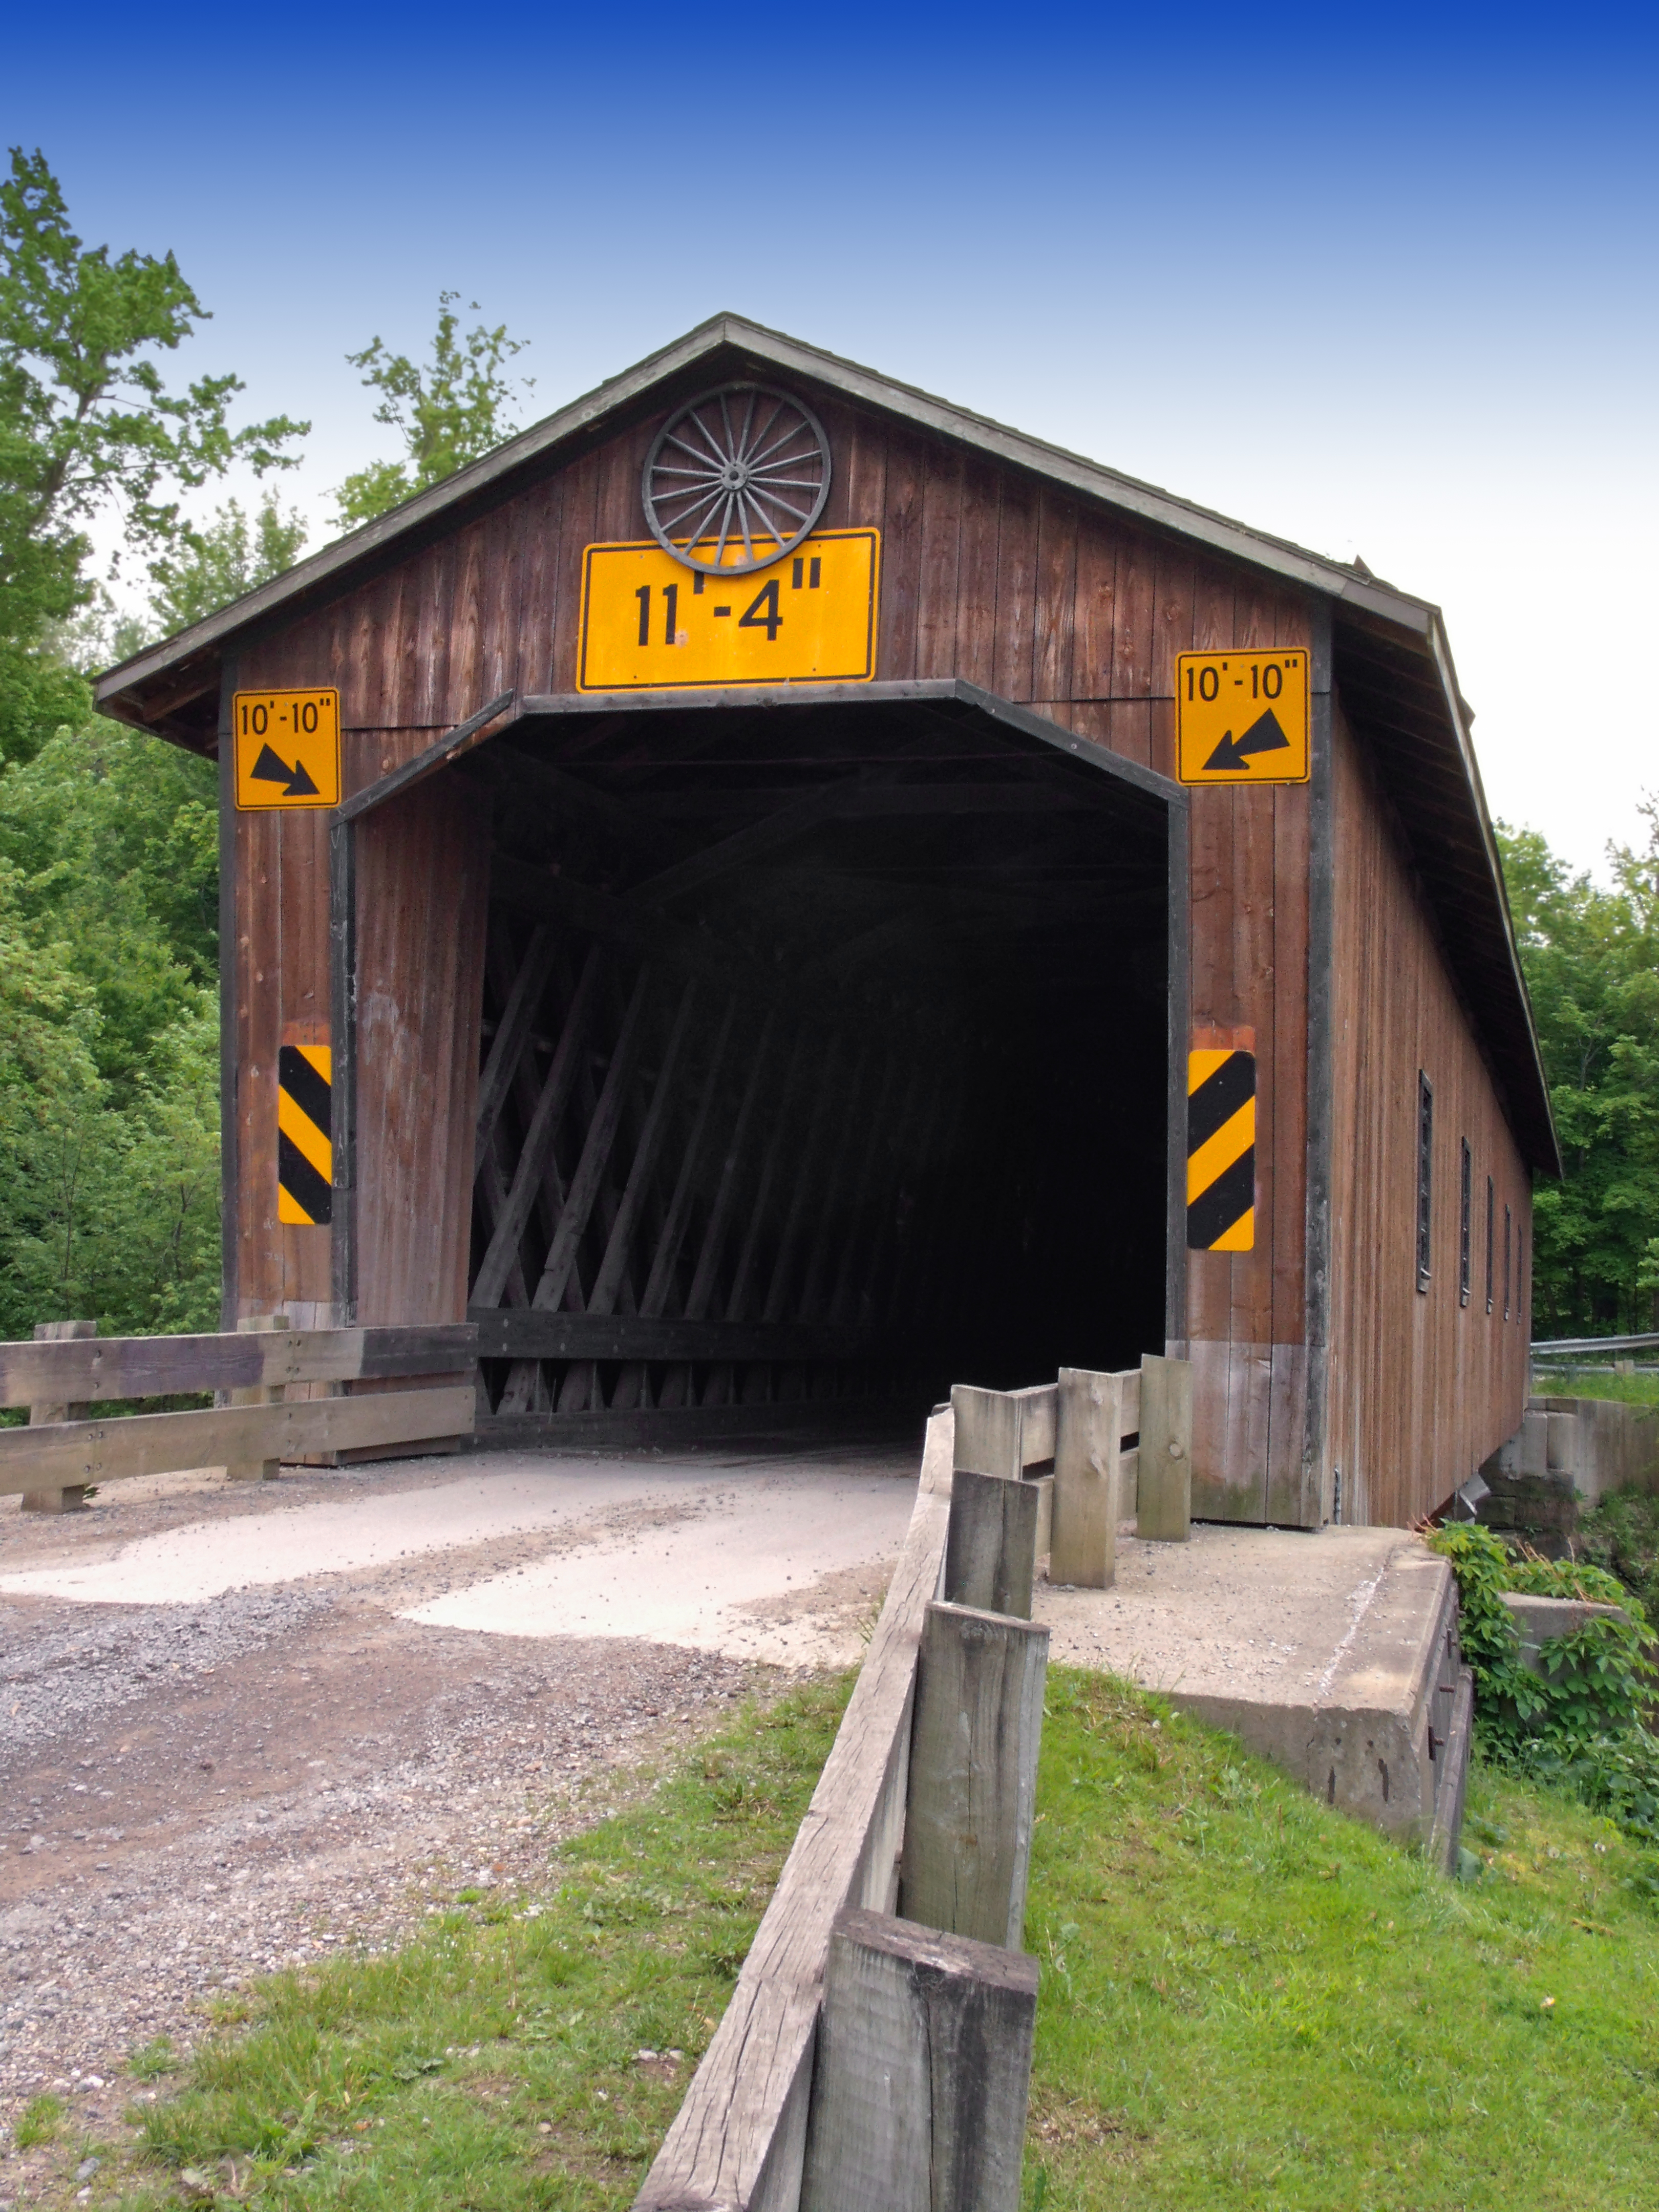
road, bridge, building, barn, shed, hut, shack, spring, creativecommons, coveredbridge, ohio, ashtabulacounty, conneautcreek, creekroadcoveredbridge, rolling stock, outdoor structure